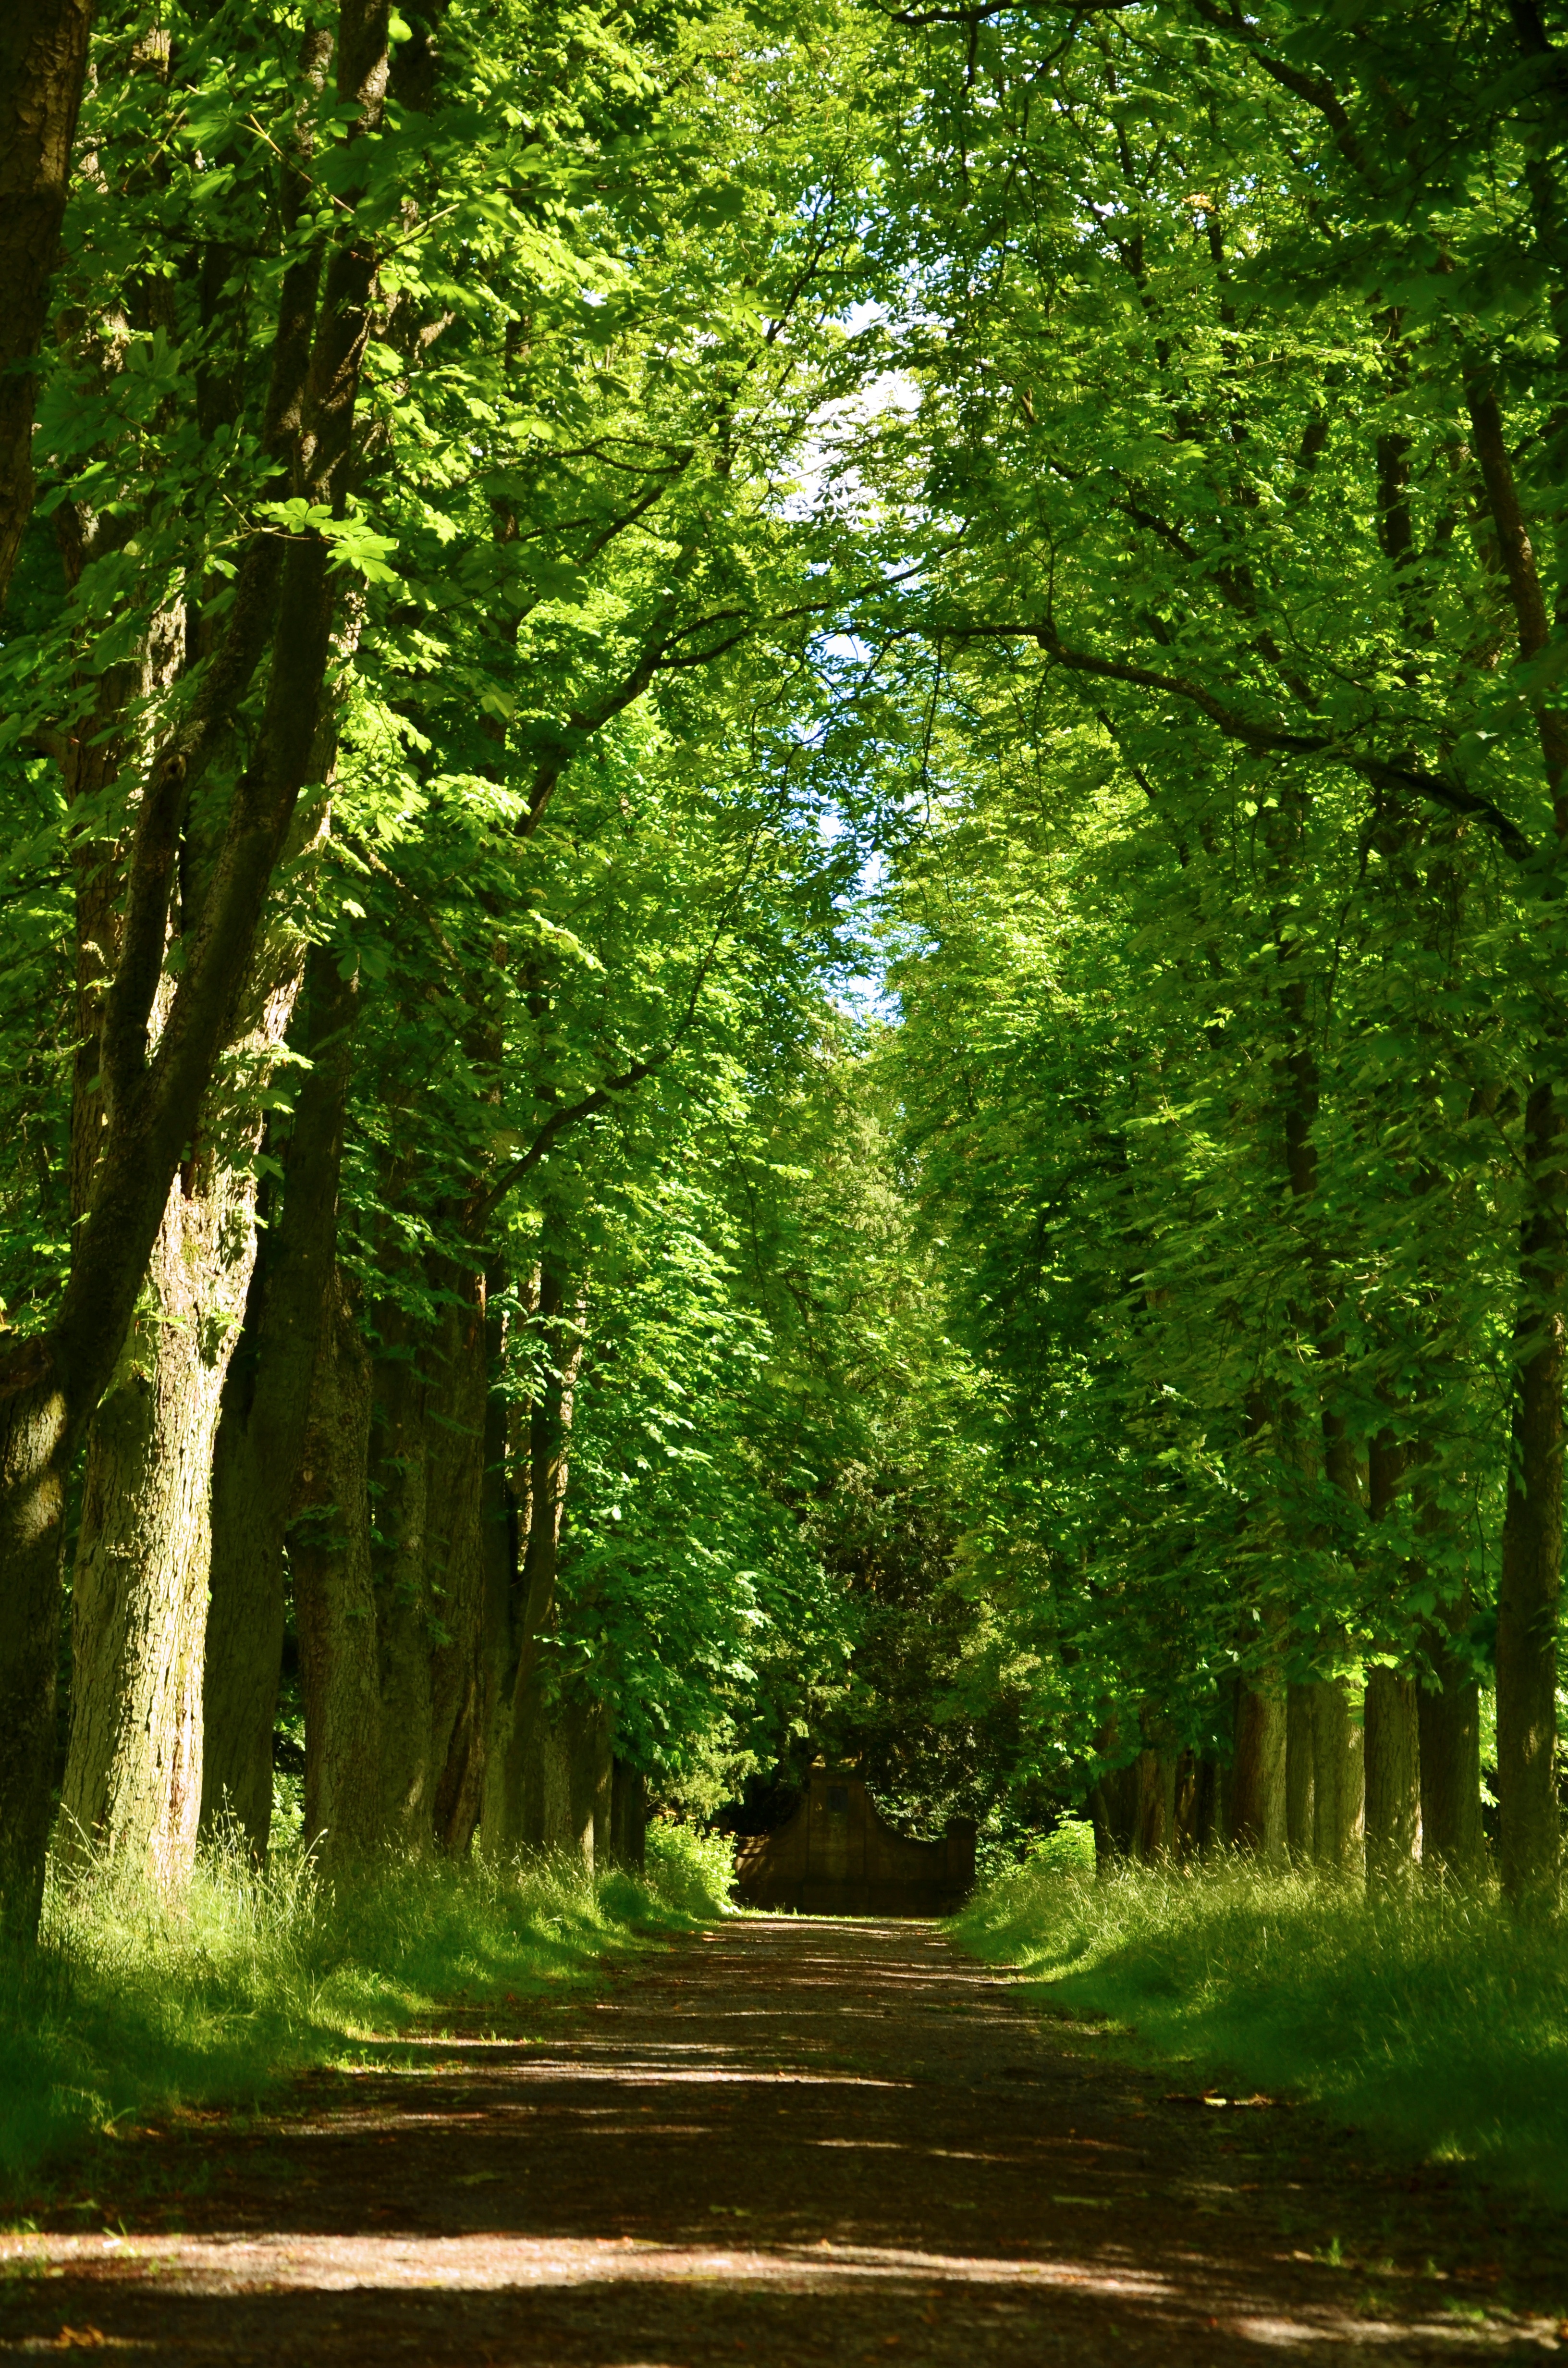
tree, nature, forest, branch, plant, meadow, sunlight, leaf, flower, green, autumn, park, botany, trees, leaves, avenue, deciduous, grove, woodland, habitat, away, ecosystem, biome, tree lined avenue, old growth forest, natural environment, woody plant, temperate broadleaf and mixed forest, temperate coniferous forest